Anhalt Suburban Line

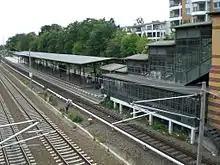
Südende station, re-opened in 1995

After the reunification of Germany, the S-Bahn on the Anhalt Railway was restored in several stages. The section from Priesterweg to Lichterfelde Ost was restored on 28 May 1995 and the route to Lichterfelde Süd was reopened on 27 September 1998. Osdorfer Straße station was built between Lichterfelde Ost and Lichterfelde Süd.